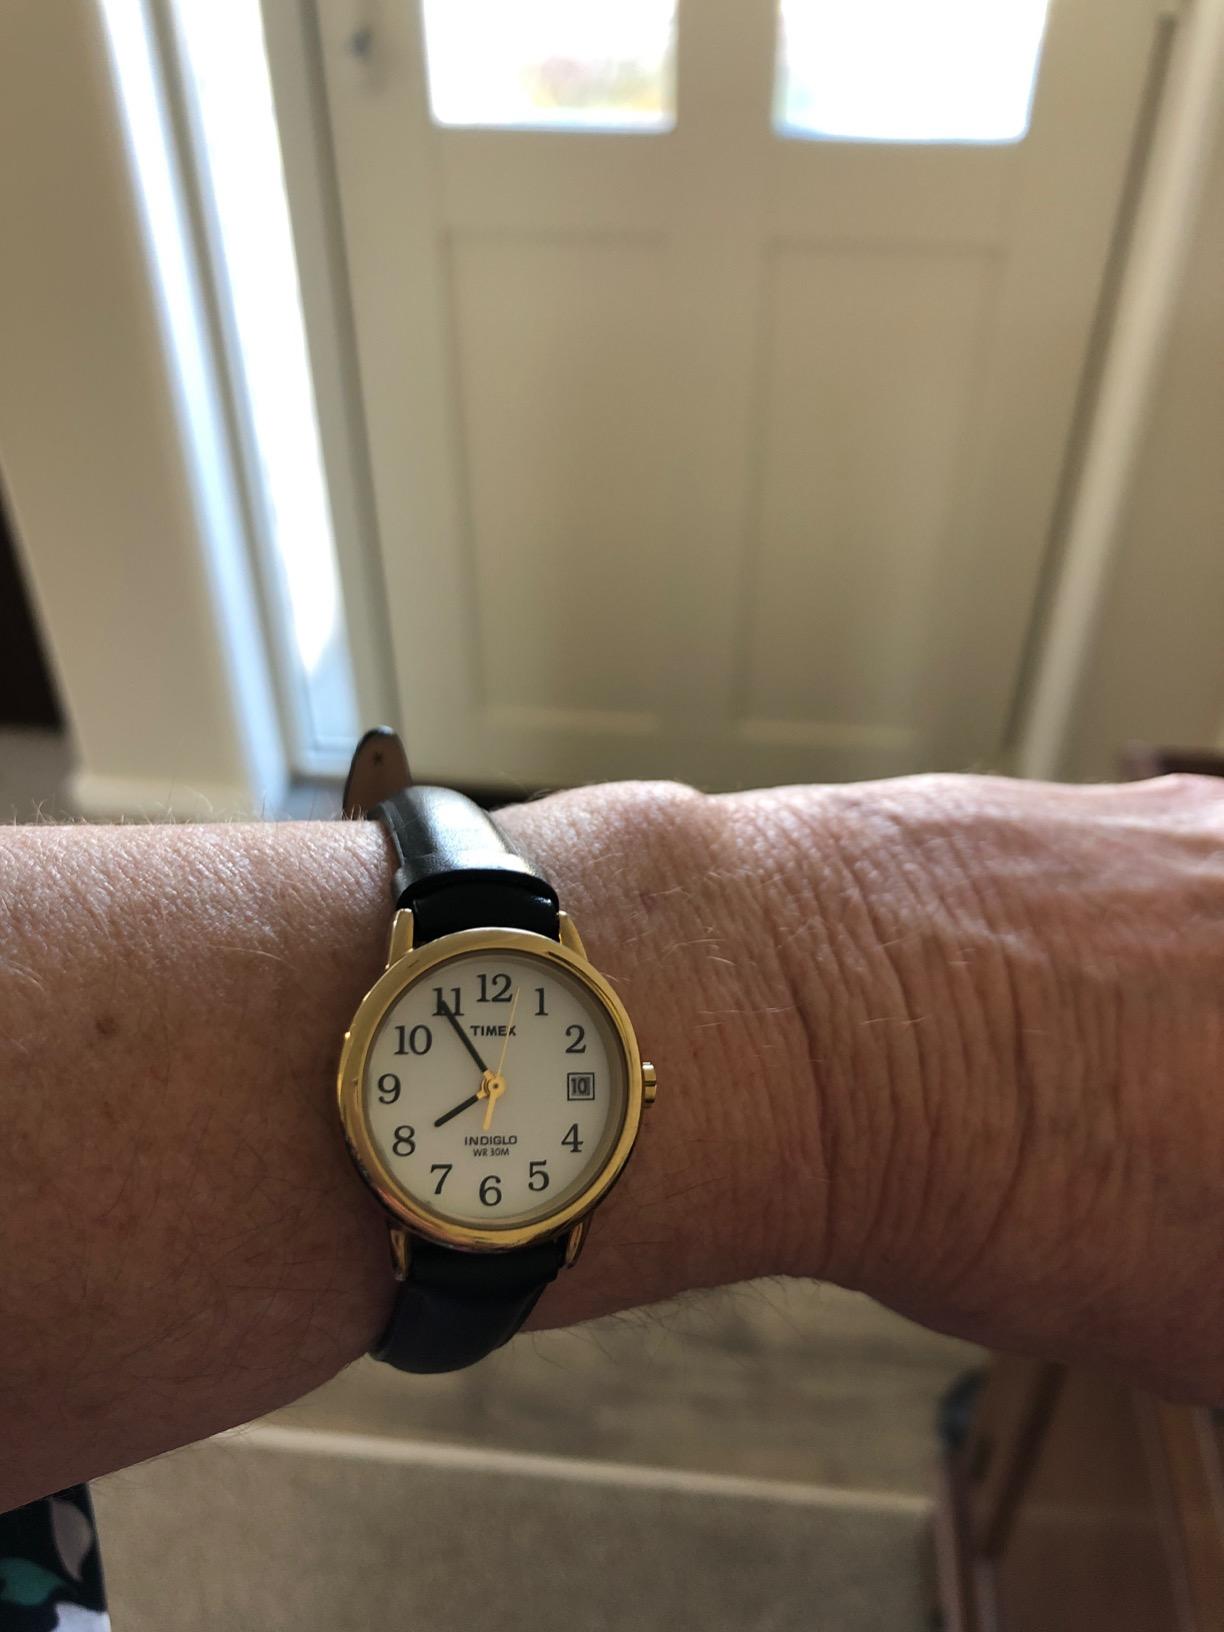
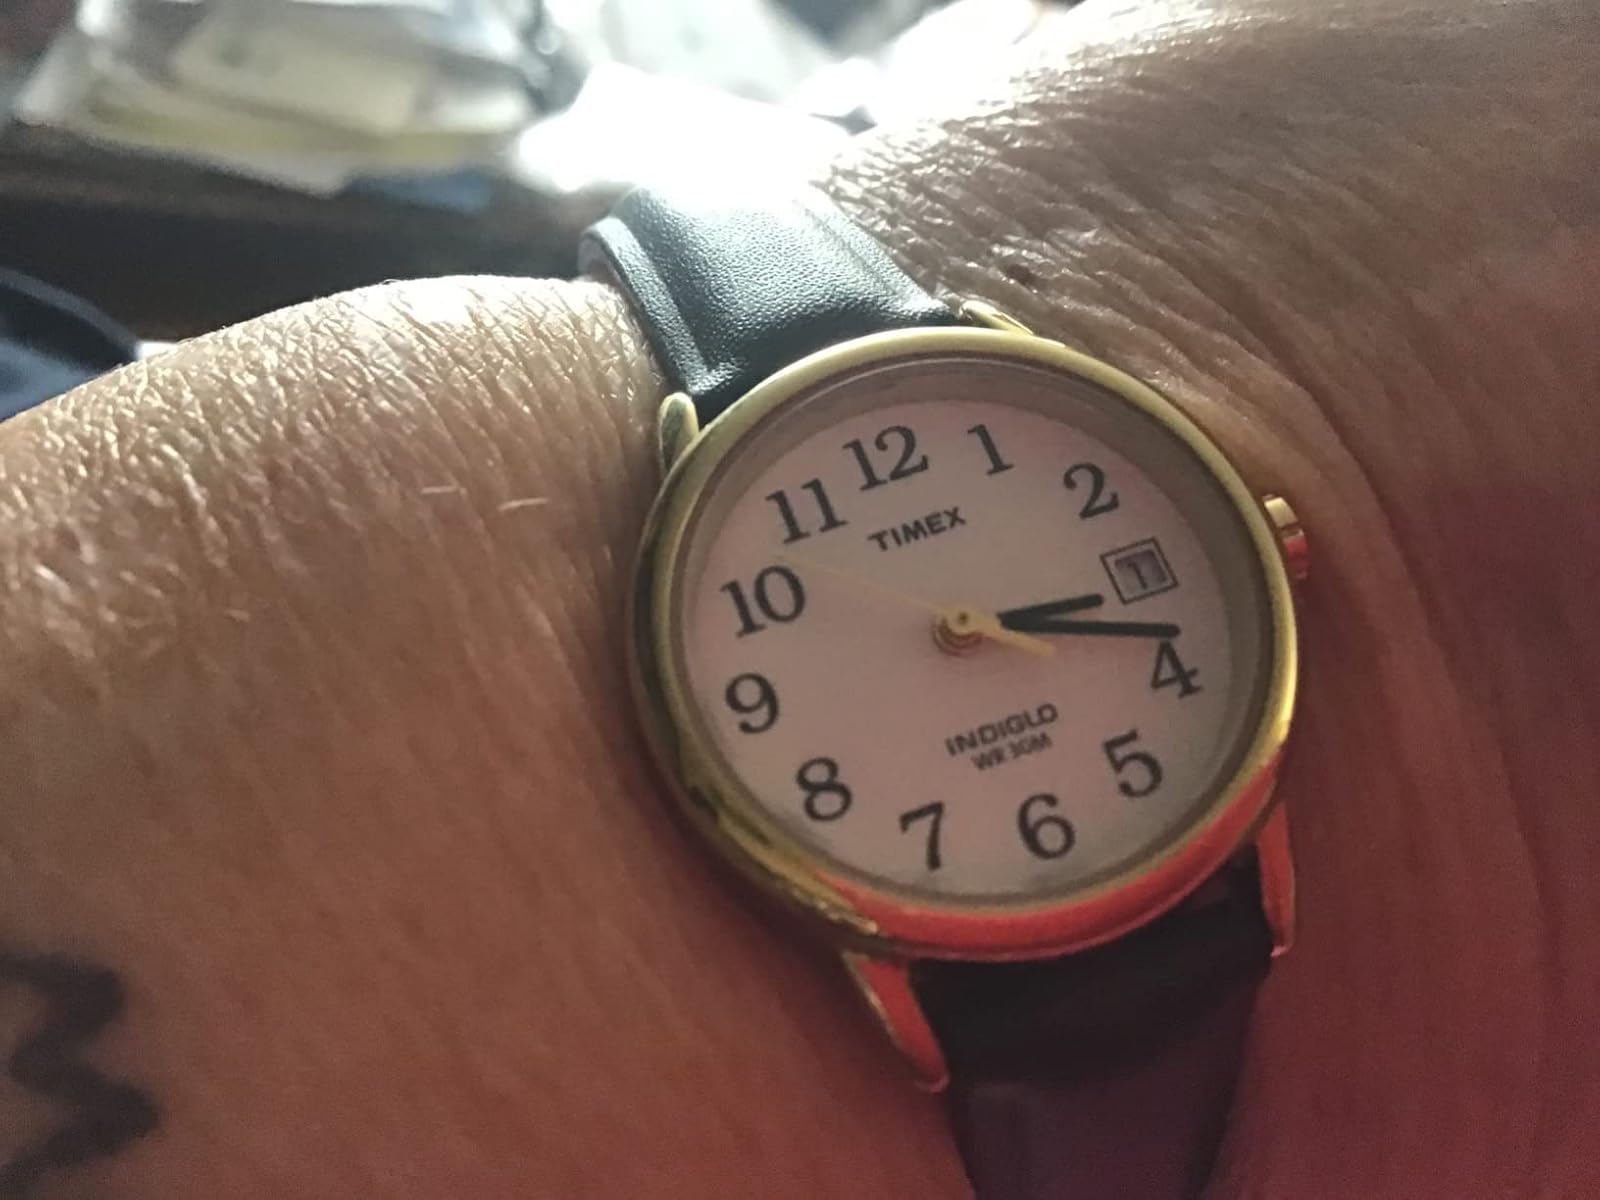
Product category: accessories_watch
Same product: yes